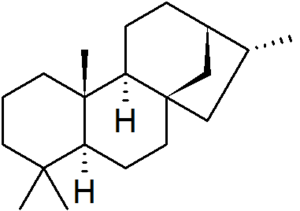
Les kauranes sont des métabolites secondaires des plantes, de la classe des diterpènes. Leur structure tétracyclique est constituée de trois cycles cyclohexanes annélés et d'un cycle cyclopentane ponté sur l'un des cyclohexanes. De nombreux kauranes sont bioactifs.